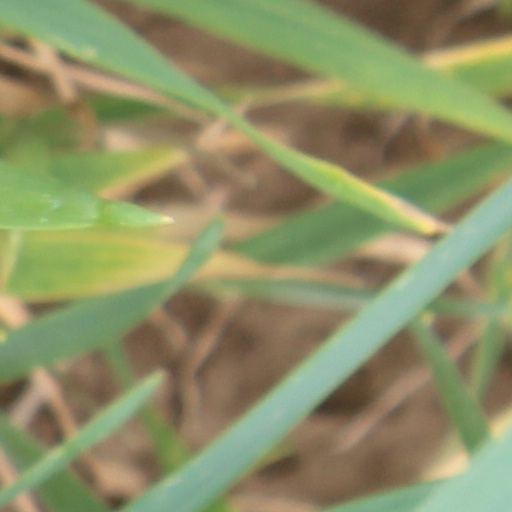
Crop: wheat